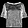
Label: T - shirt / top